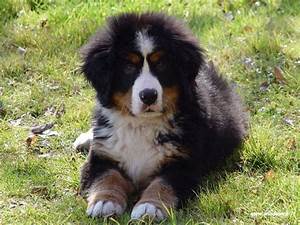
Label: dog